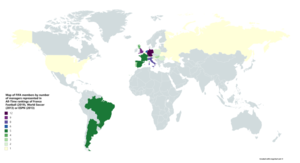
Les World Soccer Awards sont une distinction offerte par le magazine World Soccer qui récompense les meilleurs joueurs, entraîneurs et équipes de football. Ce sont les lecteurs du magazine qui élisent les vainqueurs.